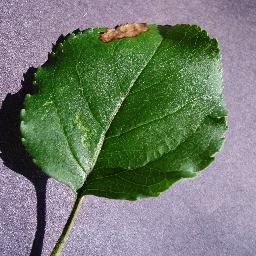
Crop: apple
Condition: black_rot